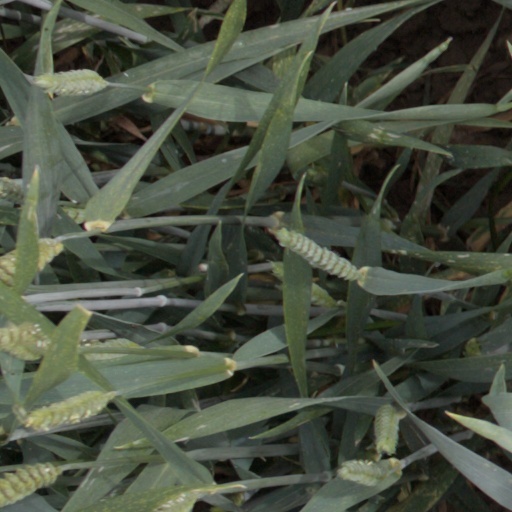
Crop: wheat